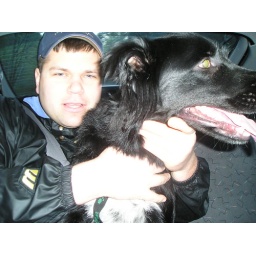
Jason and his dog Champ coming back in the car from fishing on the Wilson River.